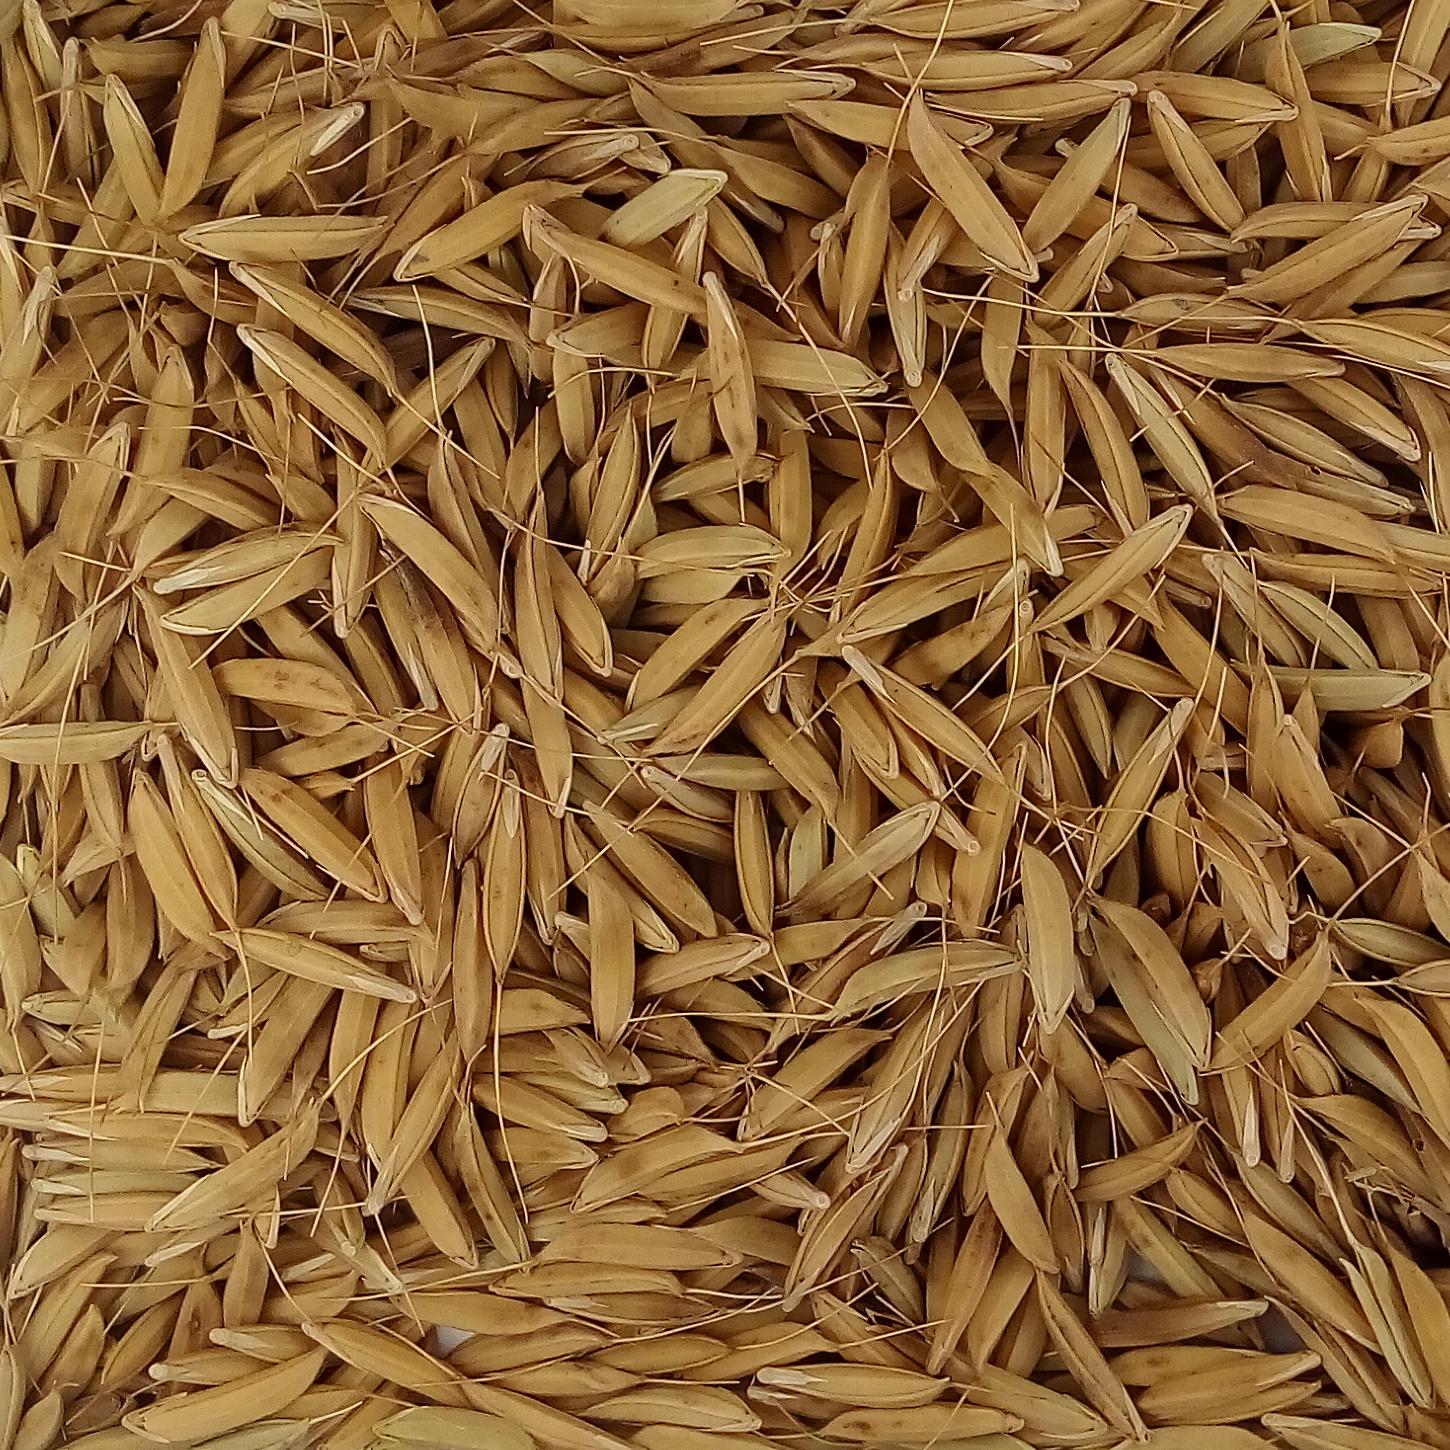
Rice seed variety: CSR_30